Assisi Network

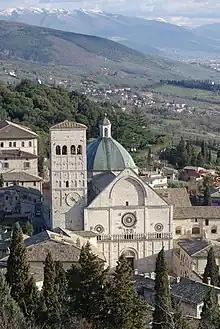
Assisi Cathedral. The churches, monasteries and convents of Assisi served as a safe haven for several hundred Jews during the German occupation.

The Assisi Network was an underground network in Italy established by Catholic clergy to protect Jews during the Nazi Occupation. The churches, monasteries, and convents of Assisi served as a safe haven for several hundred Jews.